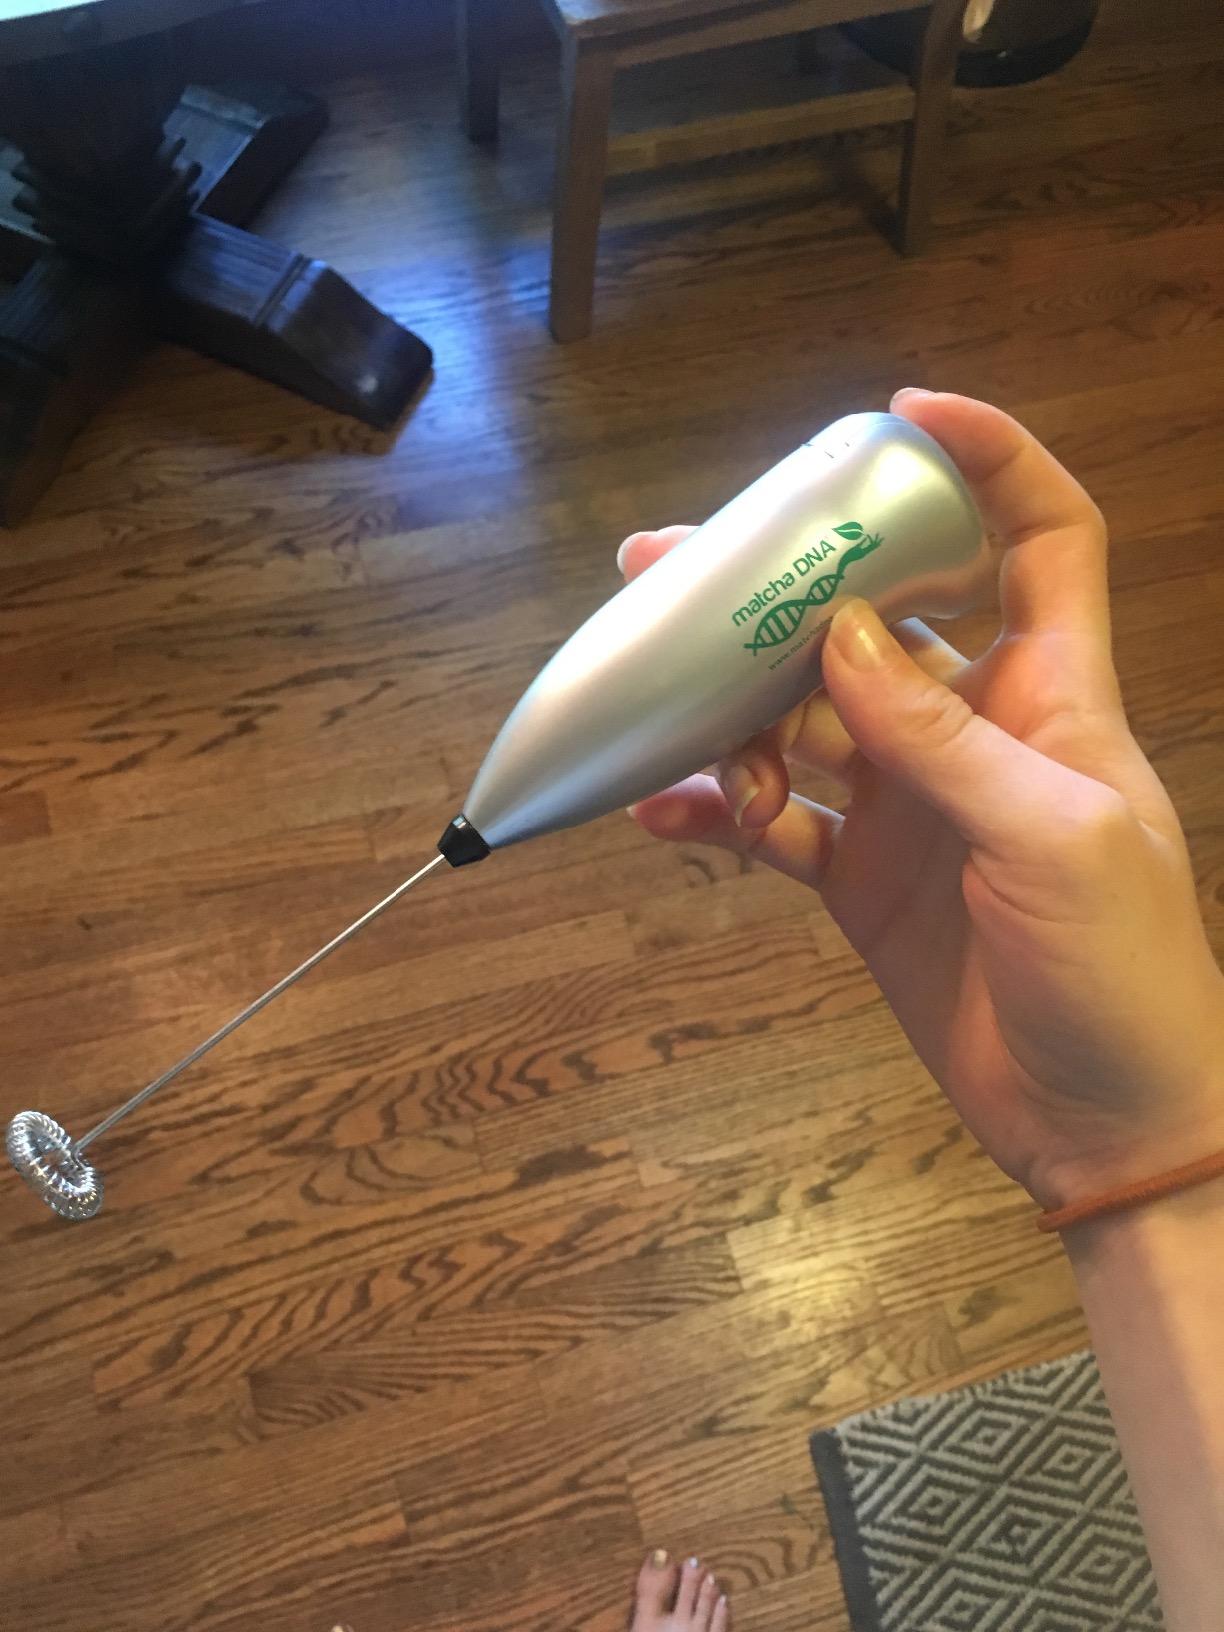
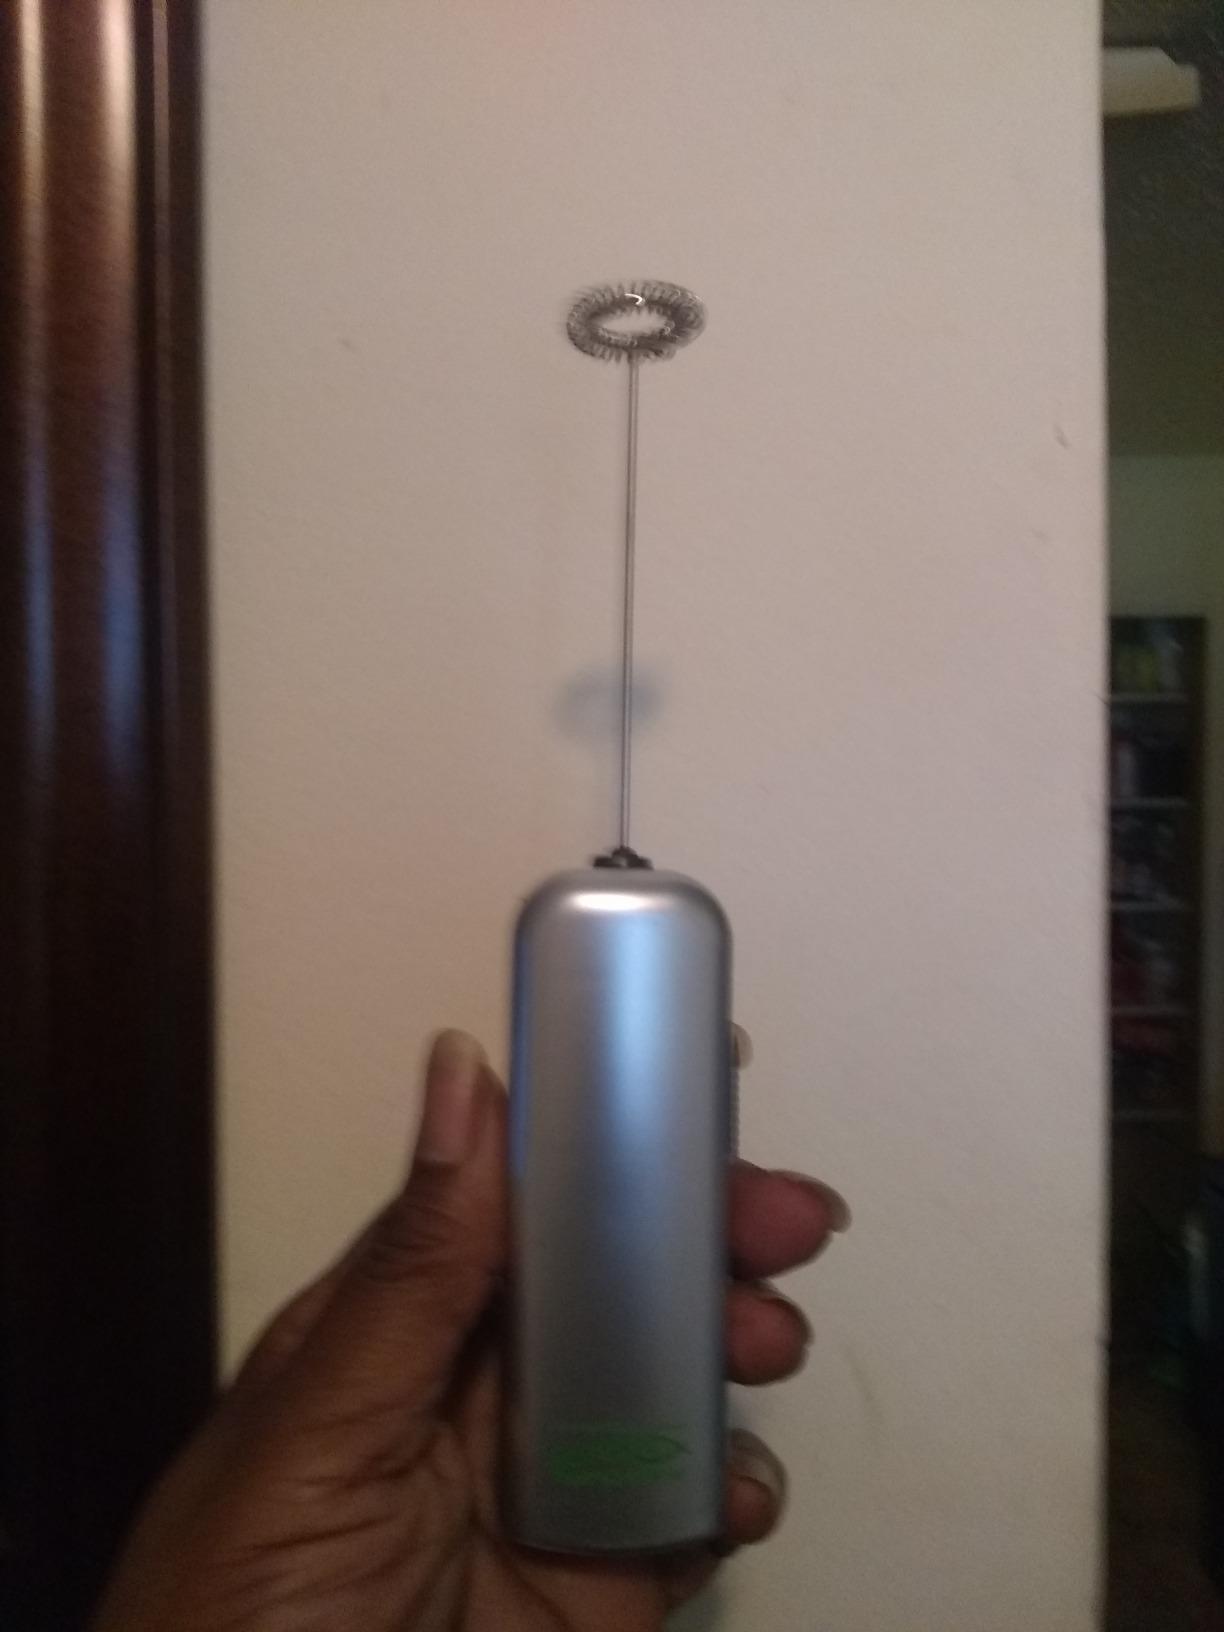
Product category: items_mixer
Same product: no